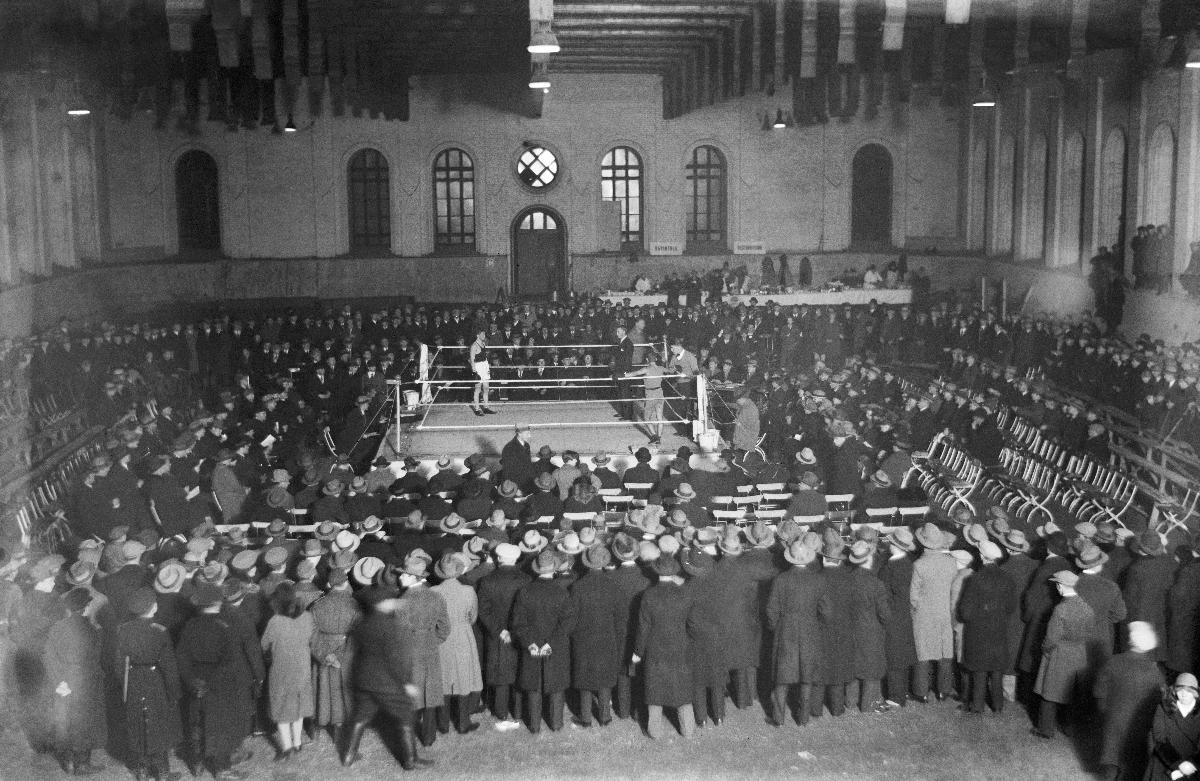
Nyrkkeilyä Kaartinmaneesissa
Boxning i Gardesmanegen; Boxing at the Guards Manege
sisällön kuvaus: Nyrkkeilyä Kaartinmaneesissa Helsingissä 17.11.1929. Suomen Valfrid Resch vastaan Ruotsin Kurt Andersson. content description: Boxing at the Guards Manege in Helsinki 17.11.1929. Finland's Valfrid Resch against Sweden's Kurt Andersson. innehållsbeskrivning: Boxning i Gardesmanegen i Helsingfors 17.11.1929. Finlands Valfrid Resch mot Sveriges Kurt Andersson.
Kuvaaja: Sundström, Hugo, kuvaaja
Vuosi: 1929
Paikka: Suomi, Uusimaa, Helsinki
Aiheet: nyrkkeily; nyrkkeilijät; yleisö; ottelut; HBL; boxing; boxers (athletes); audience; matches (sports contests); sports; boxers; match; boxing match; boxning; boxare; publik; matcher; sport; idrott; boxningsmatch; åskådare